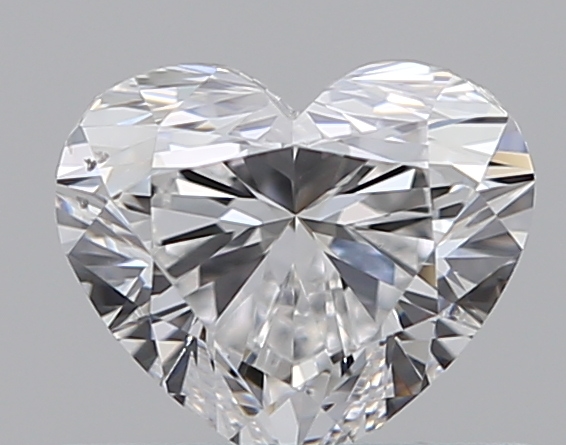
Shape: heart
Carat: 0.5
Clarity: VS2
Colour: D
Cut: EX
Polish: EX
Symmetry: VG
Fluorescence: F
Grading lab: GIA
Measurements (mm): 4.61 x 5.41 x 3.2